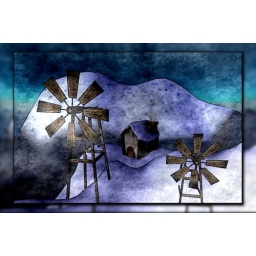
A little house in the mountain